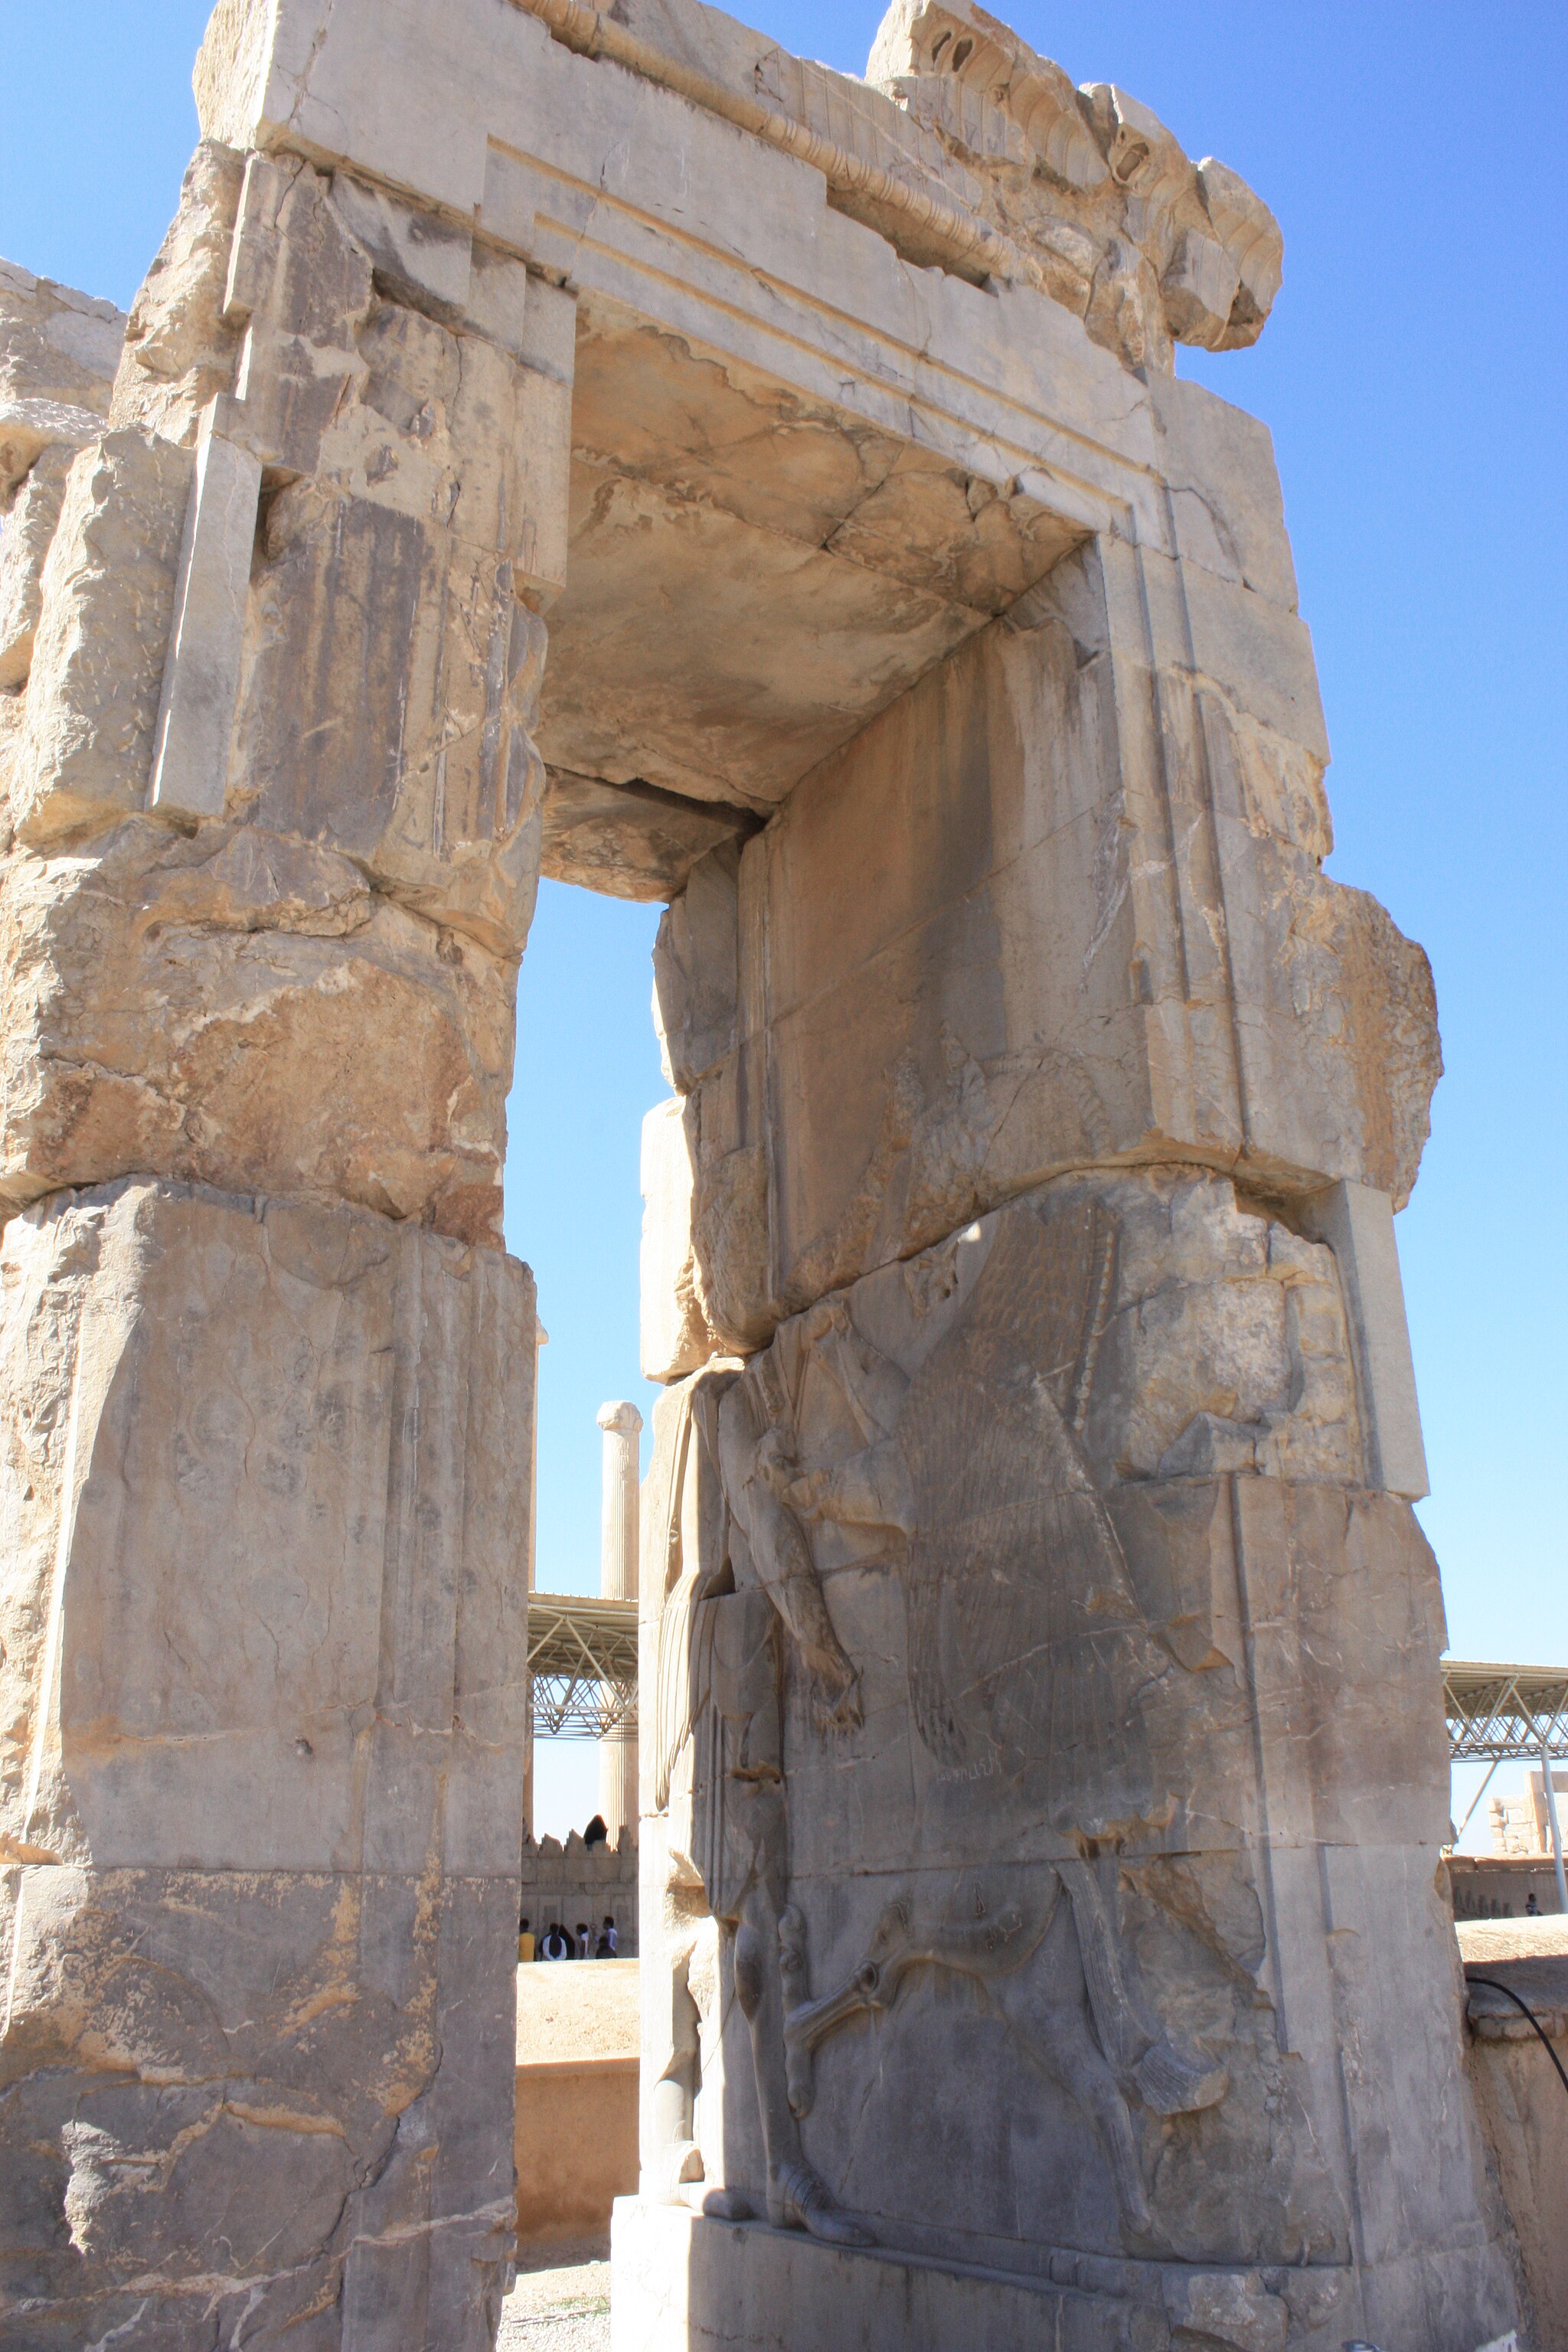
Title: Takhtejamshid49
Description: Persepolis in Shiraz
Date: 2009-04-02
Categories: GFDL, Taken with Canon EOS 450D, License migration redundant, Self-published work, 2009 in Persepolis, Reliefs of king killing a griffin, Hall of hundred columns